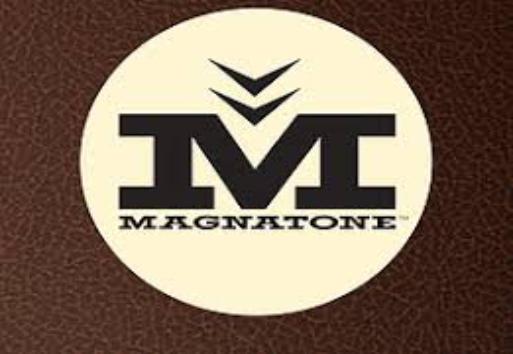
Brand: magnatone
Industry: Electronic